Striated grasswren

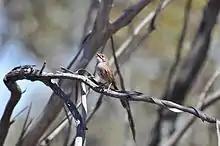
Striated grasswren calling at Scotia Station, New South Wales. Source: Dan Eyles

The contact call has been described as a regularly uttered high pitched "seep", "see-see" or "tseee-tseet", which is very soft and may be inaudible in moderate winds.